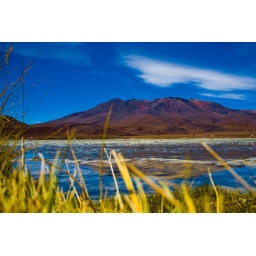
Flamingos in mountain lake